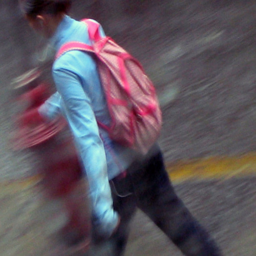
A girl walking next to a red fire hydrant.
A girl with a blue shirt and blue backpack walking very quickly.
A woman walking with a backpack and headphones
there is a lady with blue shirt and pink backpack walking by.
A person with a blue shirt, jeans and a pink bookbag.